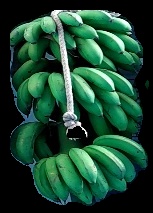
Variety: rasbale
Grade: grade2